Enzian

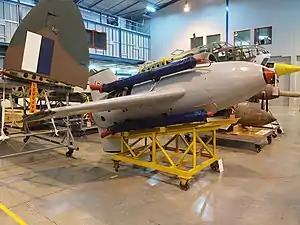
The Australian War Memorial's Enzian missile in 2012

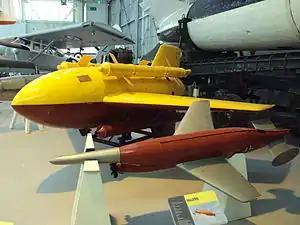
Messerschmitt "Enzian" missile (at the background in yellow and red) displayed at RAF museum Cosford

As early as 1943 it was becoming clear that Messerschmitt's Me 163 interceptor would be difficult to use in combat. After flying to the altitude of allied bombers, it had only a few minutes to find them and make an attack before running out of fuel. Even if the aircraft did accomplish this, it then had the additional problem of lacking a weapon that could be aimed effectively while closing on the target at some .